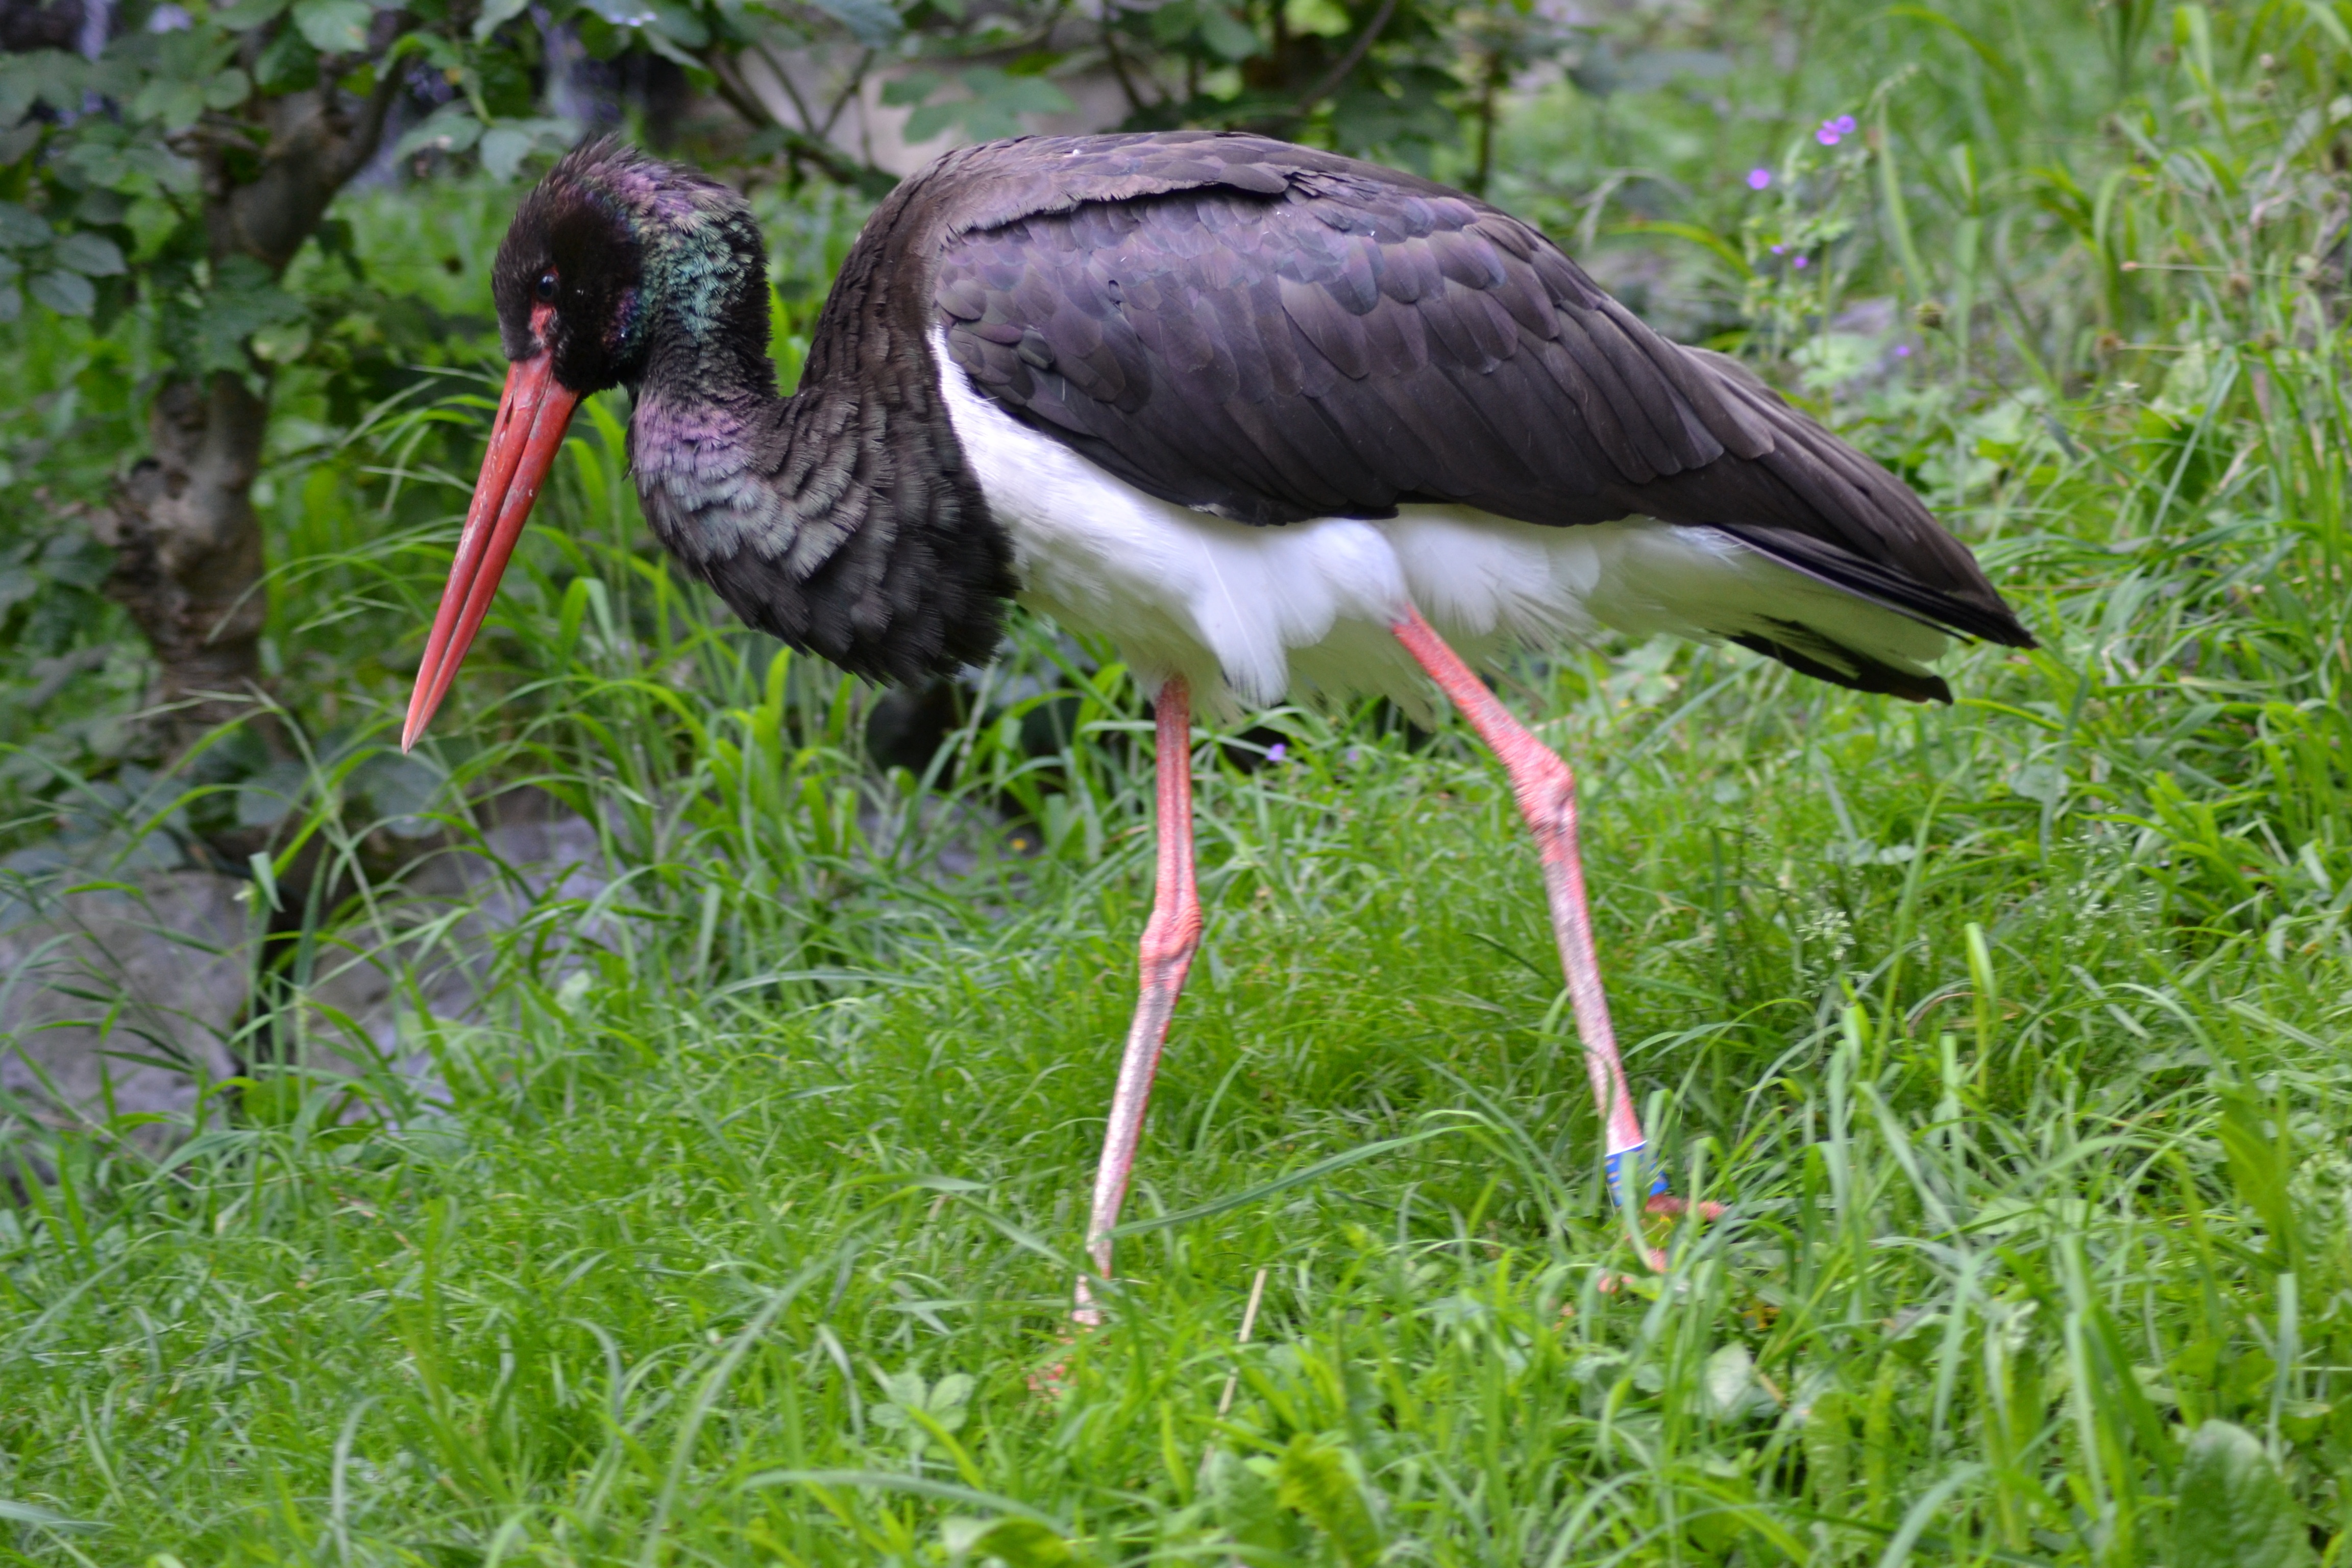
nature, bird, wing, wildlife, beak, feather, fauna, stork, vertebrate, bill, ibis, white stork, flightless bird, adebar, black stork, ciconiiformes, marabou stork